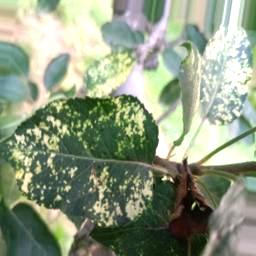
Label: Apple_Mosaic